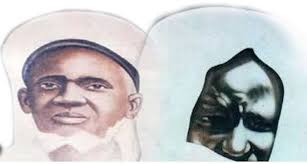
Lii nataal la book. Ñaari suni magi réew ñoo ci nekk. Kenn ki mu ngi tudd Maam Mawdo Maalik, doon ku jàmbaare, ku bëgg Yónnent bi salla laaxu xaleyxi wasalam, def lu bari ci lislaam. Ki ci topp keneen ki di Sëriñ Tuubaa, moom mooy jàmbaar ji, nitu Yàlla bi, soppe yónnent bi, liggéekatub Yónnent bi, doon ku ñépp xam ñoom ñaar ñépp xam nan leen bu baax. Ñépp xam nan leen ci Sunugaal.